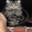
Label: cat